Slayton Farms-Round Barn

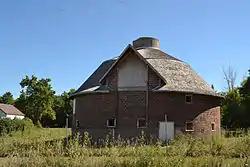

The Slayton Farms-Round Barn is a historic building located near Iowa Falls in rural Hardin County, Iowa, United States. Frank Slayton had it built in 1915 for use as a dairy barn. The barn is one of 16 that was built by the Johnston Brothers Clay Works from Fort Dodge, Iowa. It is constructed of hollow clay tiles and features a gambrel roof with two different pitches and hay dormer. Two aerators flank the central silo on the roof. The interior of the barn is fashioned around the silo from which silage was shoveled to feed the cattle. An overhead track system and a bucket for hauling materials remains intact. It has been listed on the National Register of Historic Places since 1999. Purchased by Engel Family in 2023.